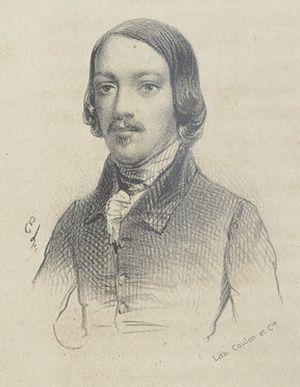
Alexandre Batta, né le 9 juillet 1816 à Maastricht, et mort le 8 octobre 1902 à Versailles, est un compositeur et violoncelliste néerlandais ayant vécu en France.